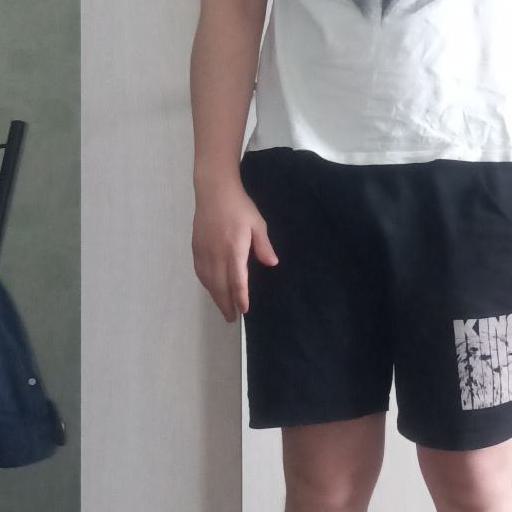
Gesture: no_gesture